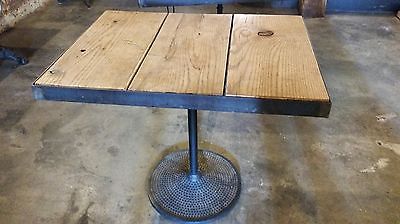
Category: table